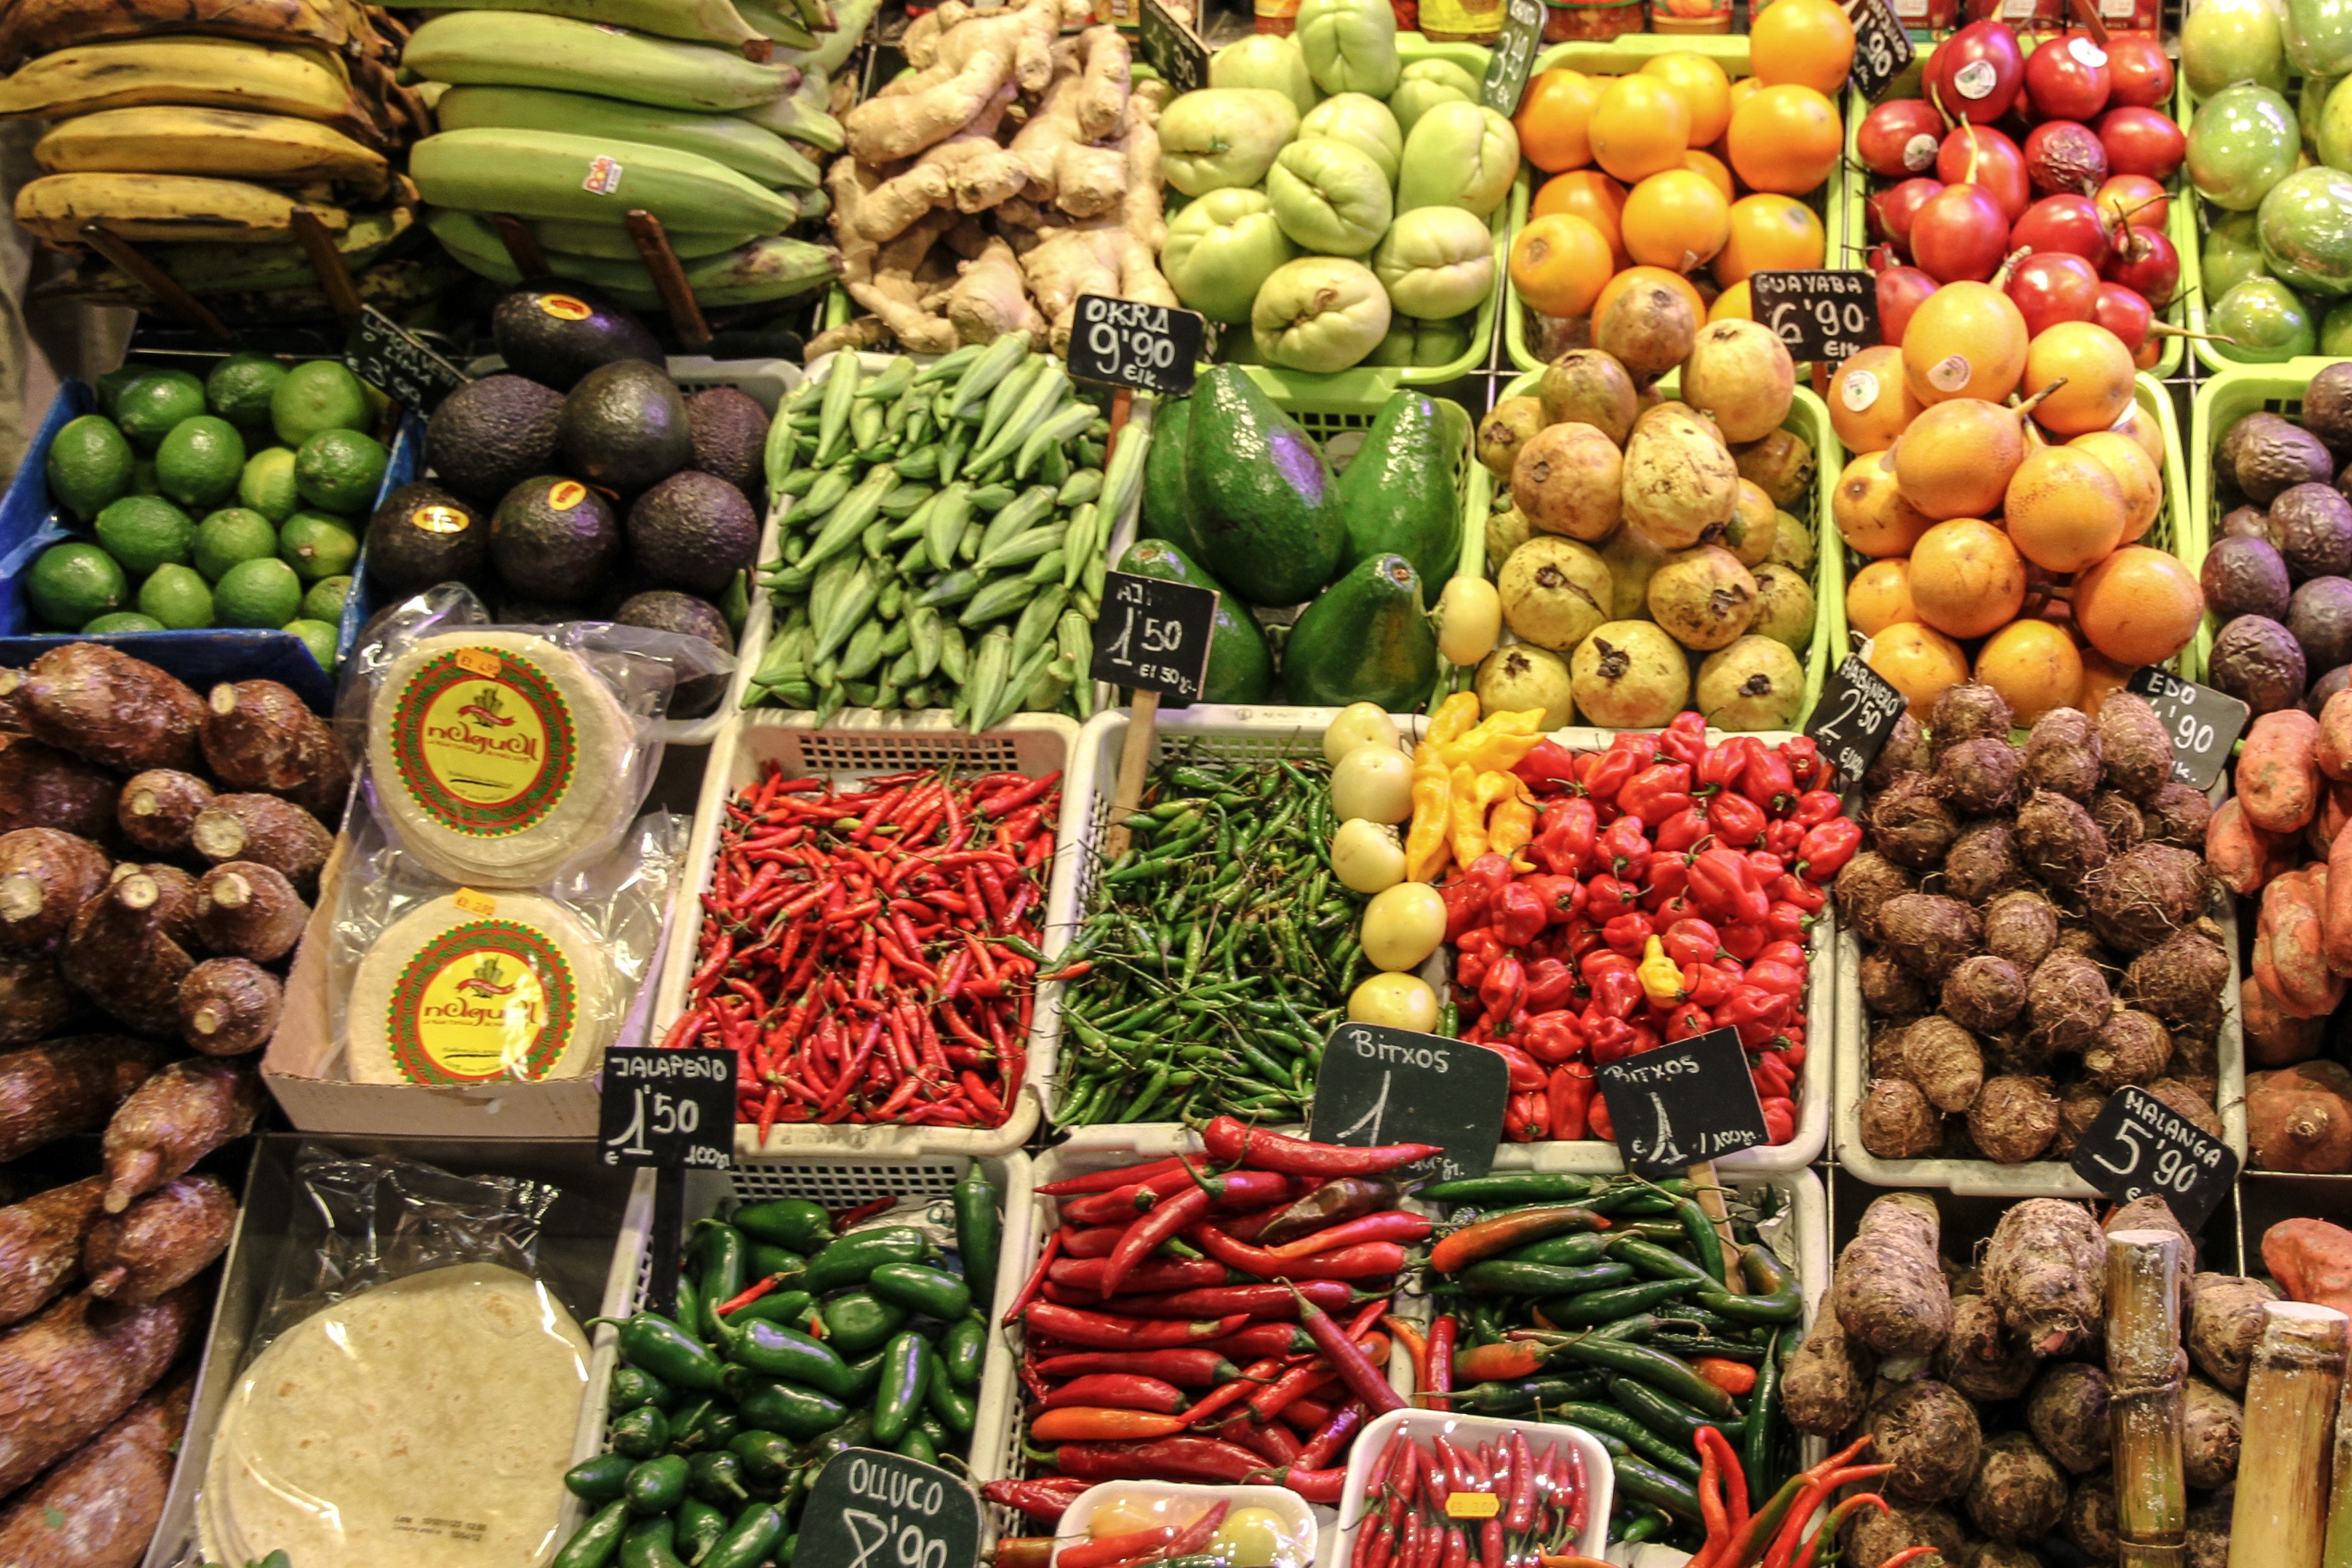
fruit, city, food, vendor, produce, vegetable, market, marketplace, public space, vegetables, floristry, retail, local food, whole food, called rothmans, human settlement, greengrocer